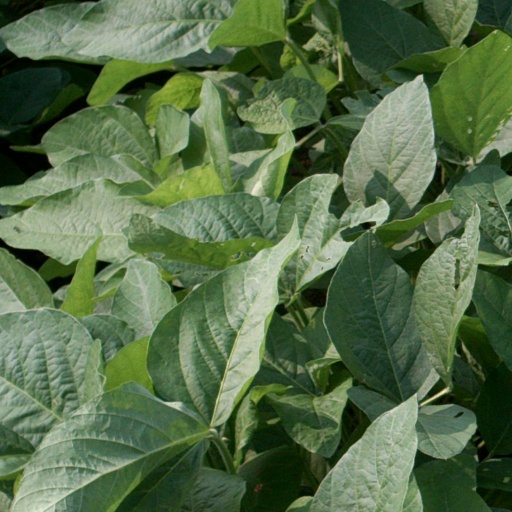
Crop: soybean